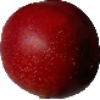
Label: Nectarine 1